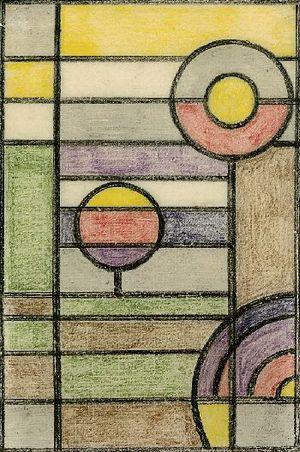
Le vitrail est une composition de verre formée de pièces de verre. Celles-ci peuvent être blanches ou colorées et peuvent recevoir un décor. Le mot vitrail désigne une technique tandis que la fermeture d'une baie fixe avec du verre s'appelle une verrière.